Angelica Kauffman

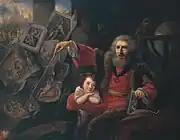
Nathaniel Hone's painting "The Conjuror" (1775), satirizing Sir Joshua Reynolds and alluding to a romance with the younger Angelica Kauffman.

Her friendship with Reynolds was criticized in 1775 by fellow Academician Nathaniel Hone, who courted controversy in 1775 with his satirical picture "The Conjurer". It was seen to attack the fashion for Italian Renaissance art and to ridicule Sir Joshua Reynolds, leading the Royal Academy to reject the painting. It also originally included a nude caricature of Kauffman in the top left corner, which he painted out after she complained to the academy. The combination of a little girl and an old man has also been seen as symbolic of Kauffman and Reynolds's closeness, age difference, and rumoured affair.